Vladislav Kryuchkov

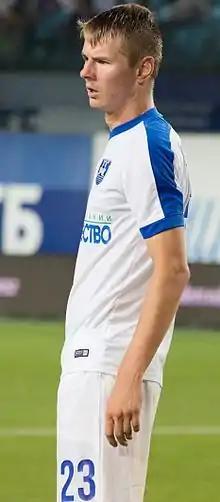
Kryuchkov with Baltika in 2016

Vladislav Yuryevich Kryuchkov (born 24 August 1989) is a Russian former professional footballer.